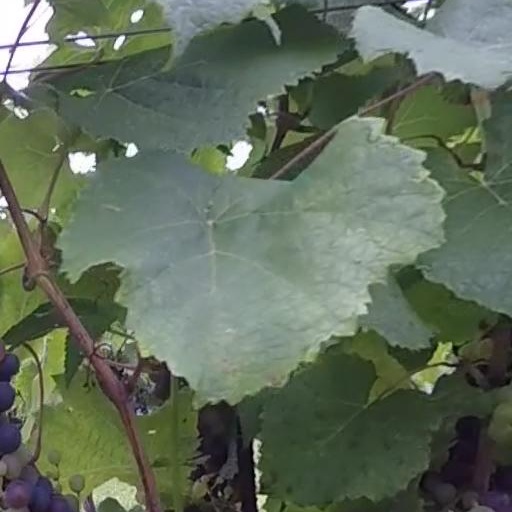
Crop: grape